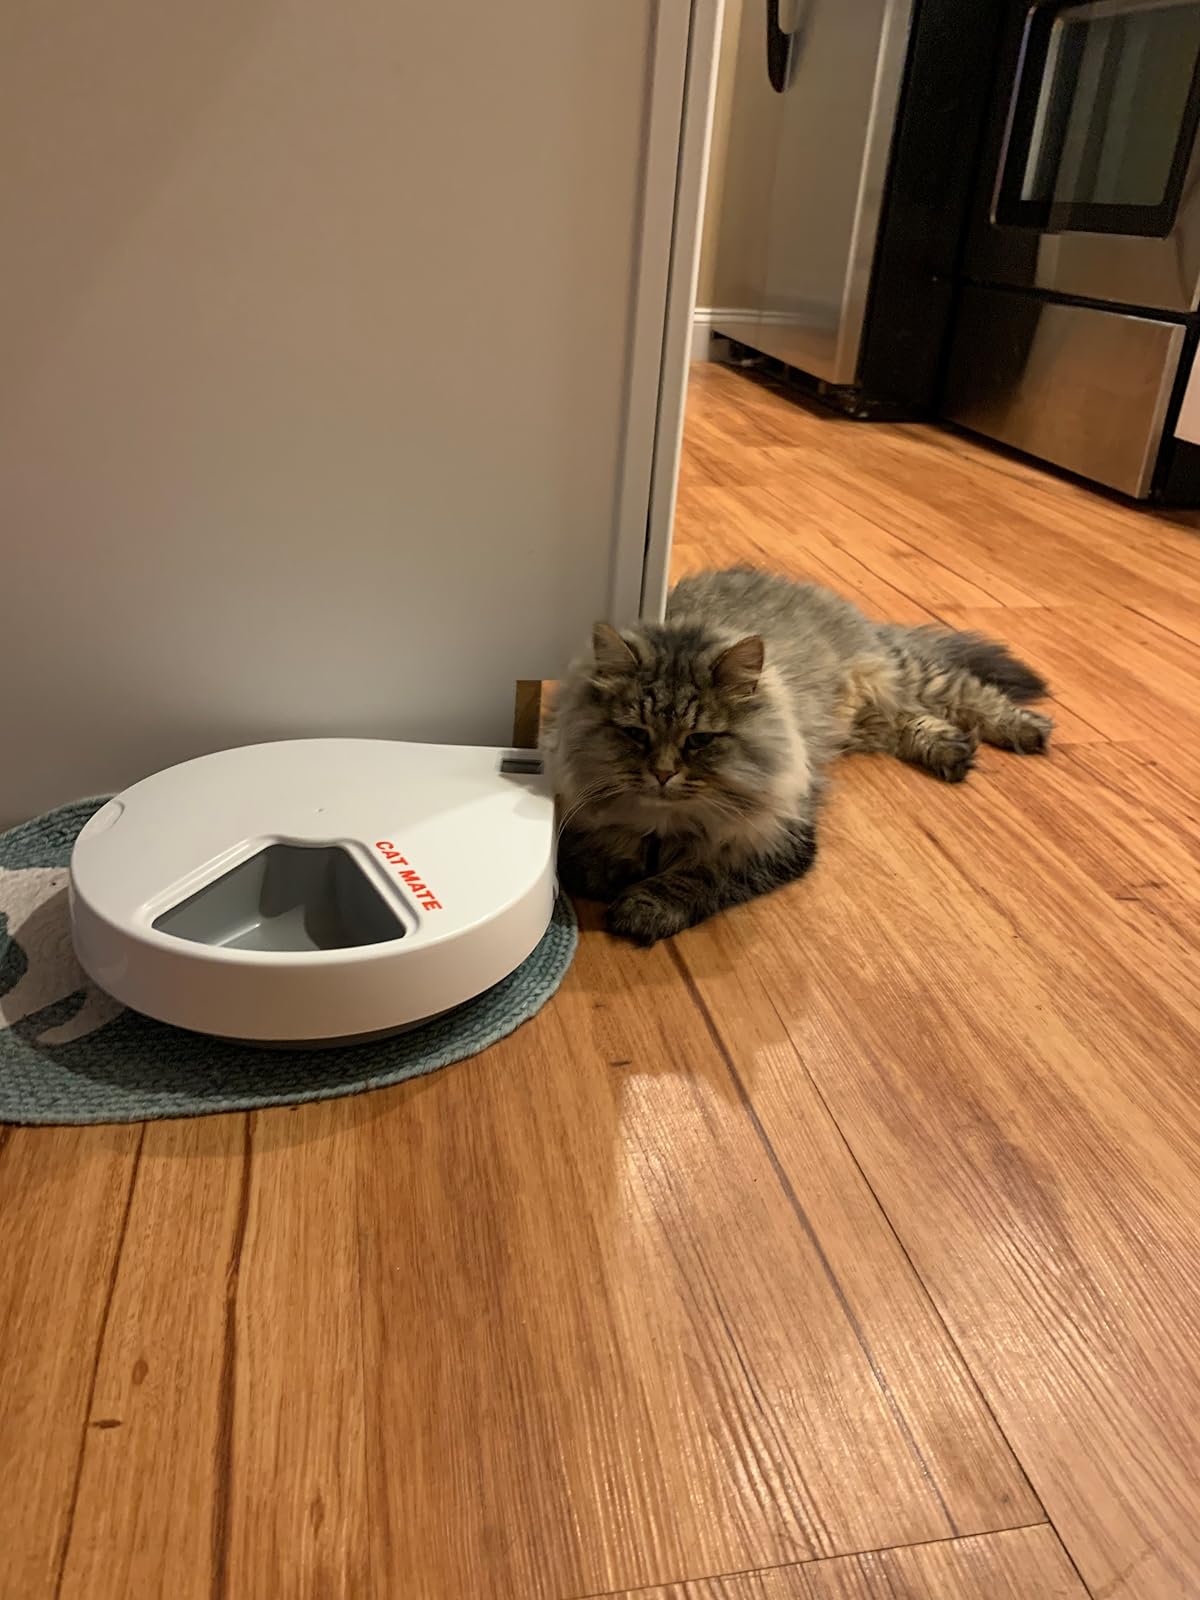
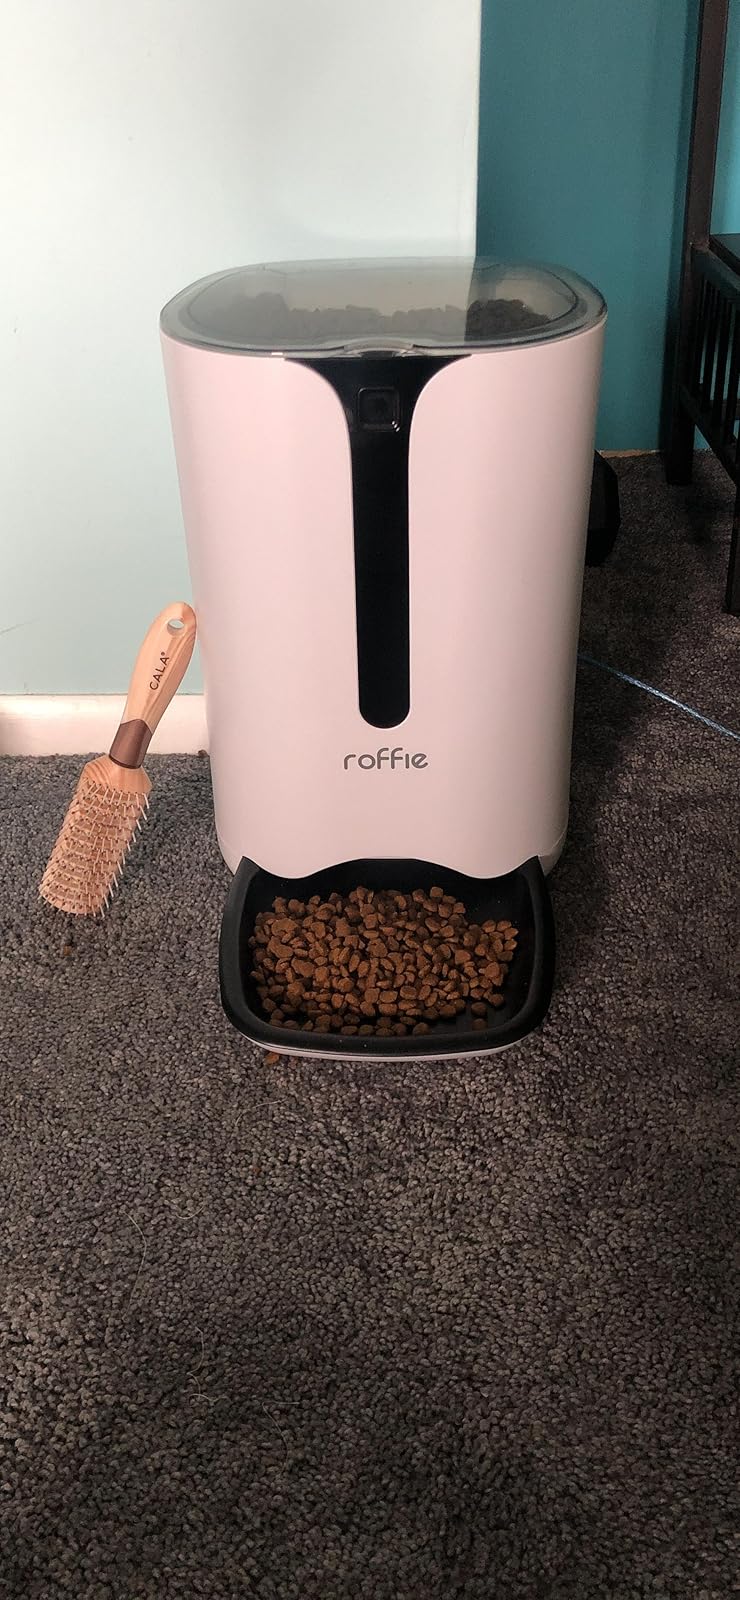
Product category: items_feeder
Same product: no